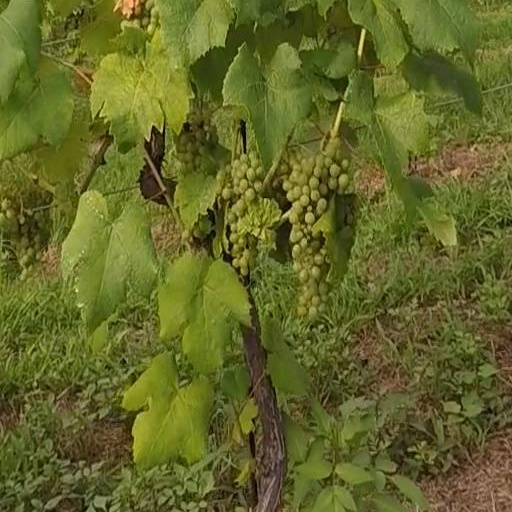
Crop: grape